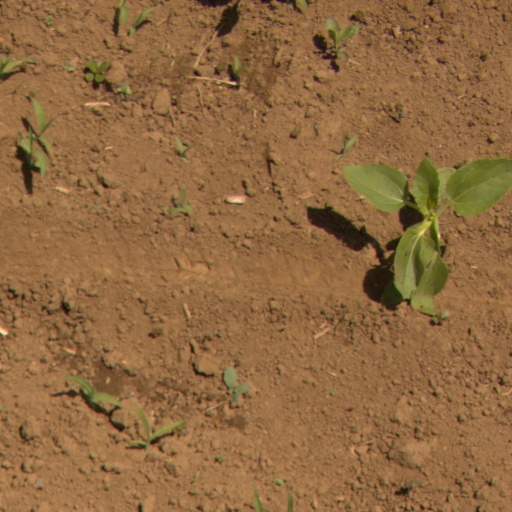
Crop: Jerusalem artichoke